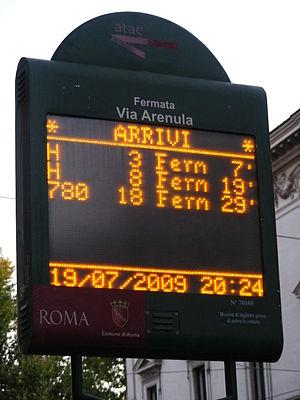
L'ATAC S.p.A est la société de transports de la zone urbaine de Rome et de certaines municipalités de la périphérie.